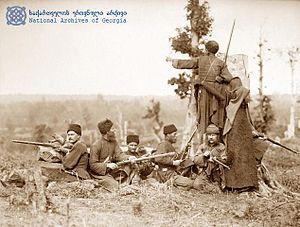
Dimitri Ivanovitch Ermakov, né en 1845 à Tiflis dans l'Empire russe et mort dans la même ville en 1916, possiblement le 10 novembre, est un photographe russe, notamment connu pour ses photographies des paysages, monuments et populations du Caucase.